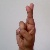
The image shows a hand gesture representing the letter 'R' in Indian Sign Language.